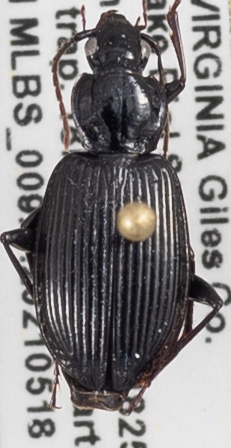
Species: Platynus decentis
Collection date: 2021-05-18
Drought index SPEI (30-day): -1.082
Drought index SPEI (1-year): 1.06
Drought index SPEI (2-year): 1.45